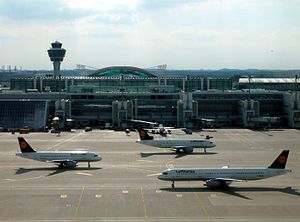
Airbus A320
A320-familien udgør modellerne Airbus A318, A319, A320 og A321, som hører til kort- til mellemdistanceklassen af passagerfly. Selvom det ikke er den mest prestigefyldte model – set i forhold til de langt større A330, A340 og senest superjumboen A380 – er det den vigtigste model for Airbus-fabrikken, og den absolut mest solgte i firmaets historie. I øvrigt er den den direkte konkurrent til Boeings lige så populære 737 serie. A320 har desuden været pionér indenfor en række nye teknologier til moderne passagerfly.